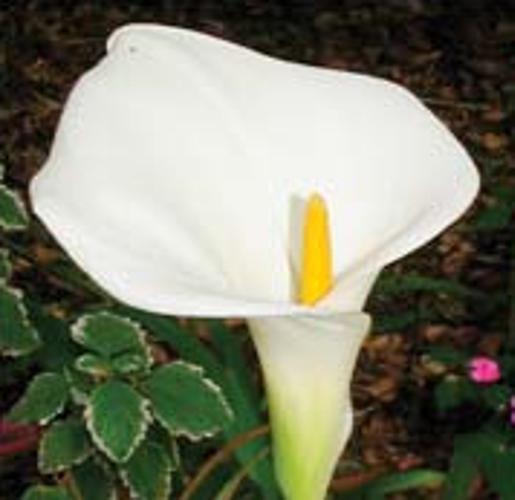
Label: giant white arum lily